Tamela Mann

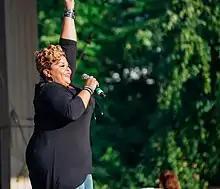
Tamela Mann in 2017

In 2005, Mann and her husband David created their own label, Tillymann Music Group, through which they have released several projects. In 2005 her solo album, "Gotta Keep Movin", was released. The lead single "Speak Lord" peaked at number 4 on the US Gospel chart. In 2007 she released her first live album, "The Live Experience". Mann's songs "Father Can You Hear Me" and "Take It To Jesus" can be heard in the movie and on the soundtrack album of 2005 comedy-drama film "Diary of a Mad Black Woman".